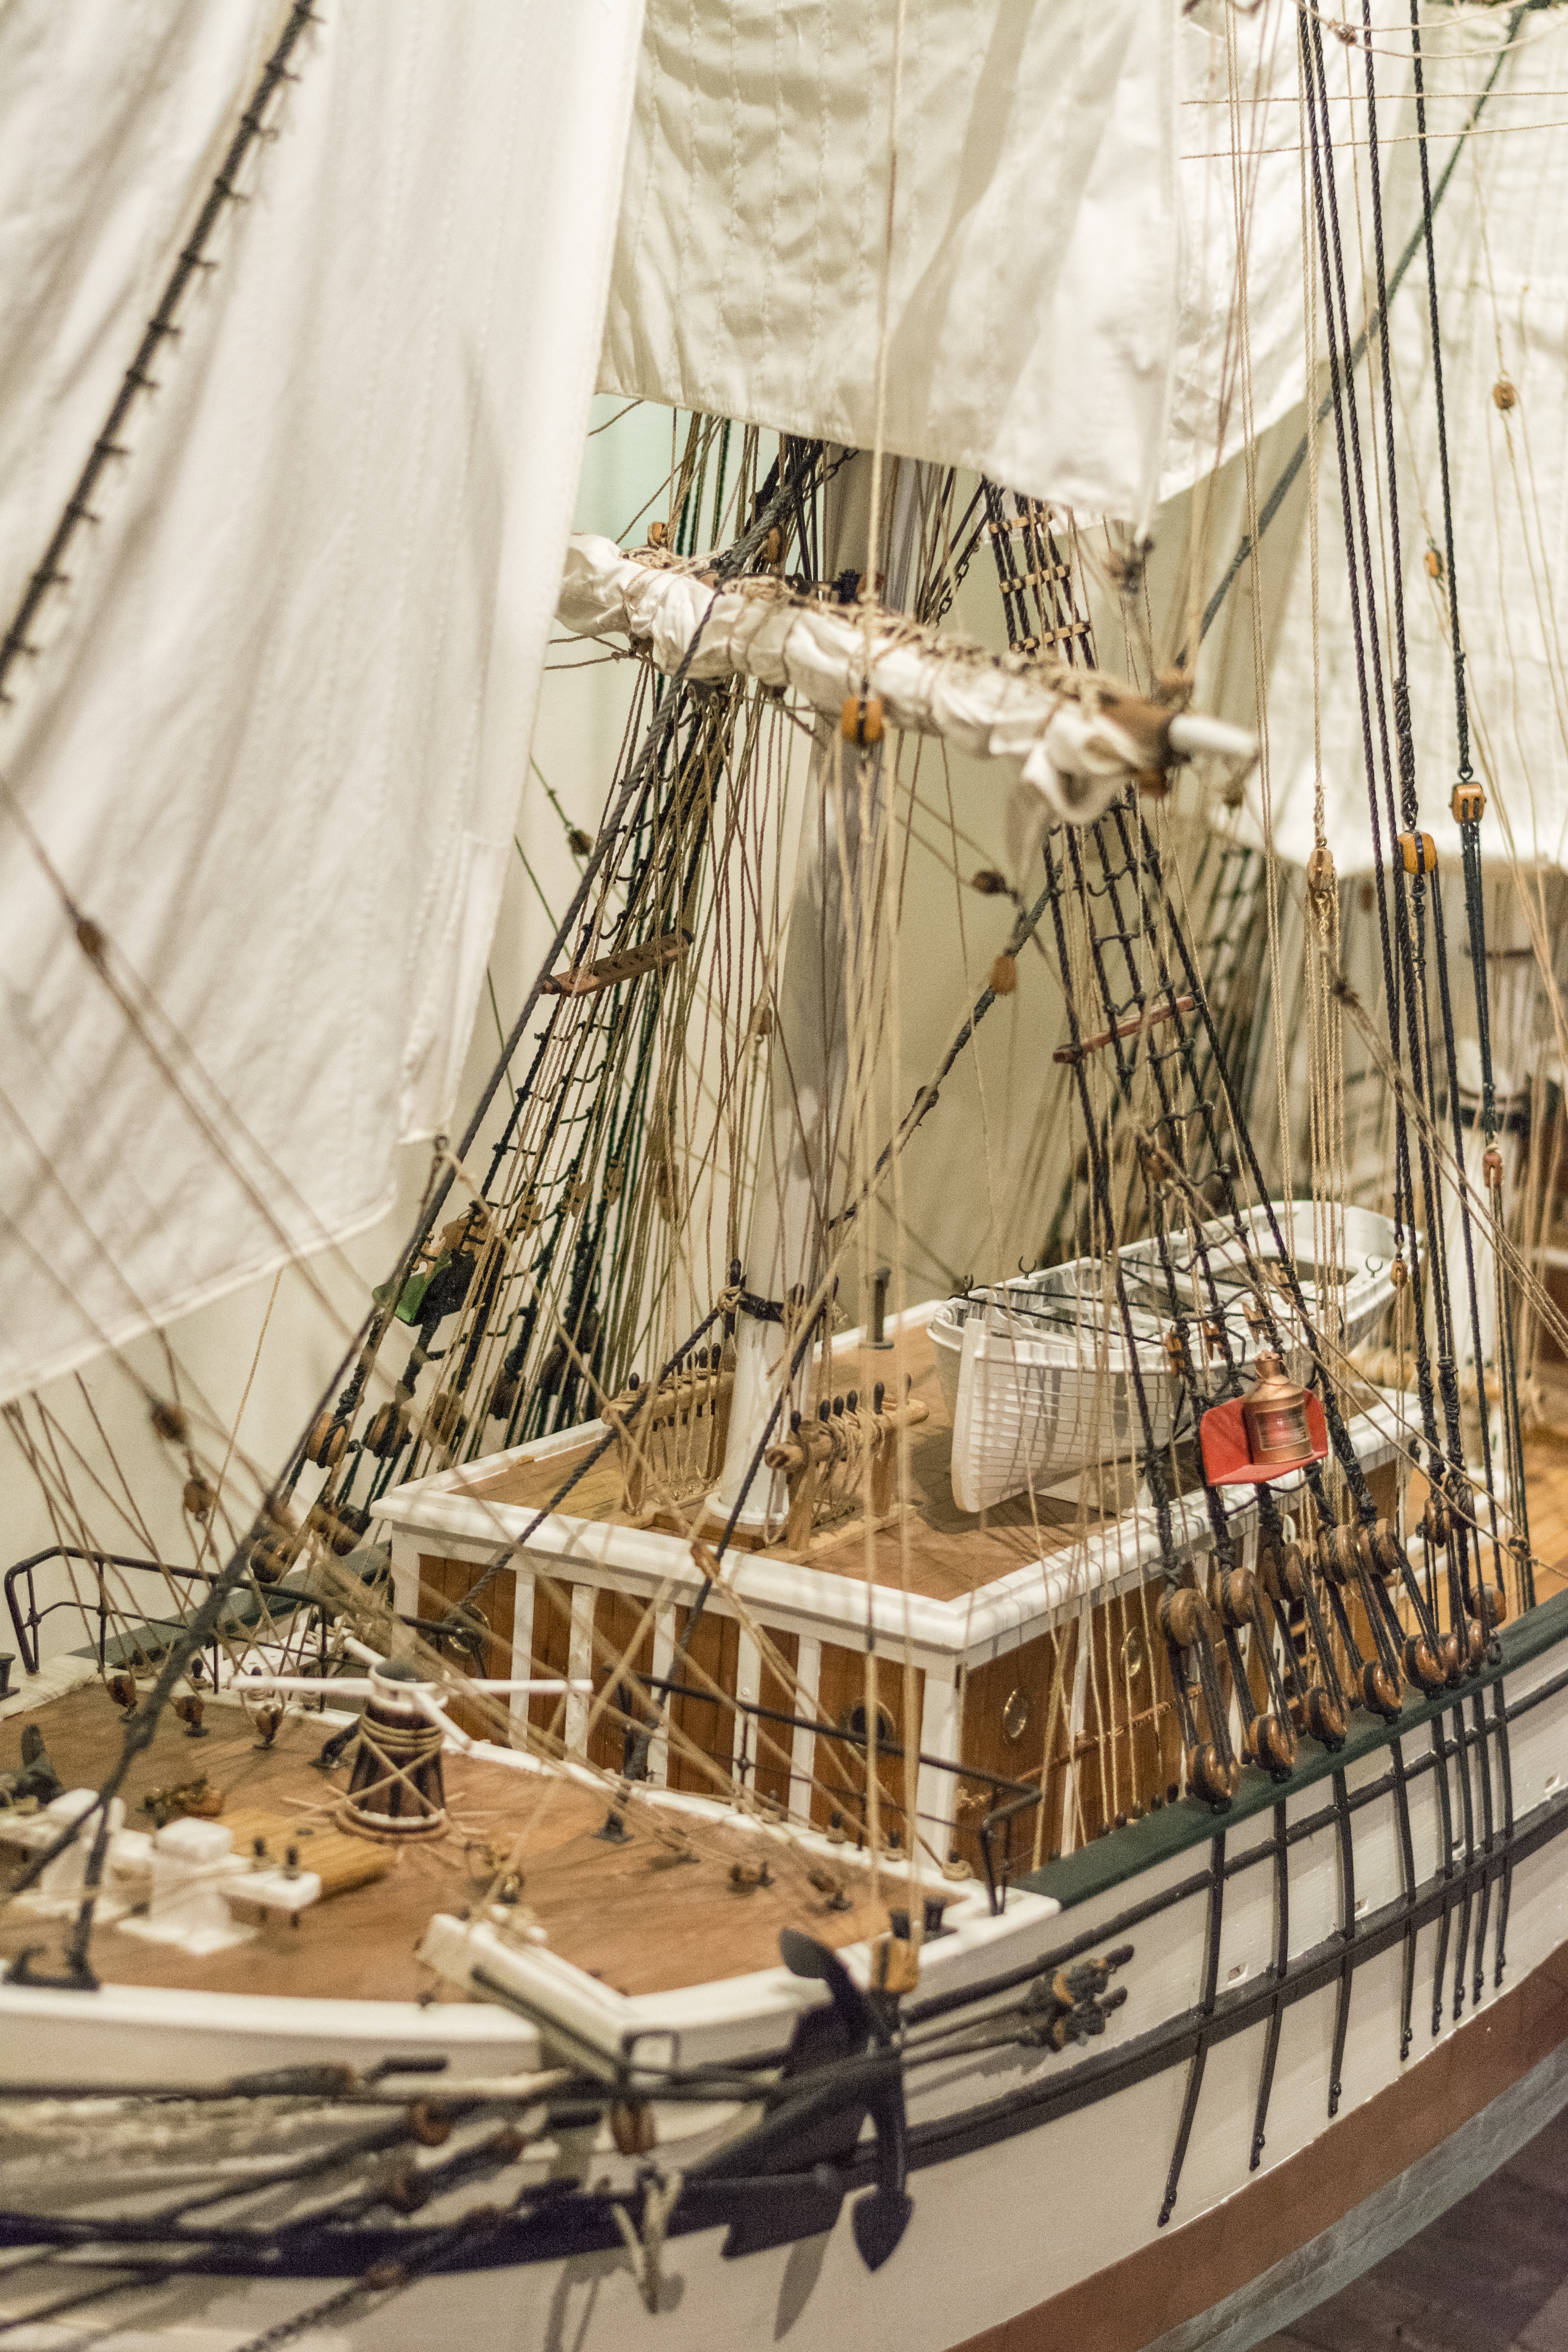
boat, ship, vehicle, museum, mast, sailing, sailboat, fishing boat, cog, boating, sail, shipping, modeling, watercraft, schooner, windjammer, sailing boat, barque, hobby, brig, sailing ship, galeas, tall ship, galleon, full rigged ship, galley, ship of the line, caravel, brigantine, lugger, fluyt, barquentine, carrack, manila galleon, sloop of war, trabaccolo